Digital accordion

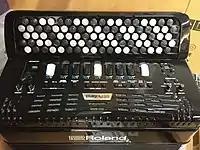
Treble section and switches for a Roland chromatic button V-accordion

Digital accordions have buttons for changing the registers of the bass buttons/chords and the right-hand manual, and an air valve for letting the air out of the bellows without making sound. Unlike a traditional acoustic accordion, though, the register buttons are not opening valves or other mechanisms to pass air over reeds and produce acoustic sound. Digital accordions have a sensor that detects bellows pressure, which affects the loudness, sustain, and in some instruments, the timbre of the synthesized or sampled sound. Since digital accordions already have the bellows sensor for controlling volume, velocity-sensitive keys, like those found on a piano-style MIDI controller, are uncommon.